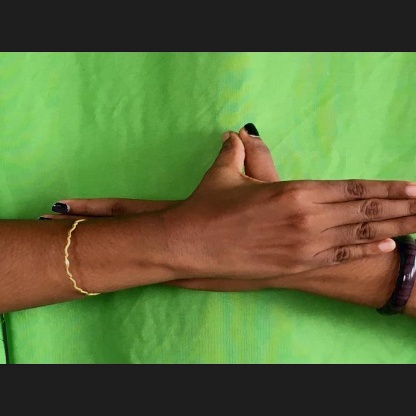
Mudra: Garuda